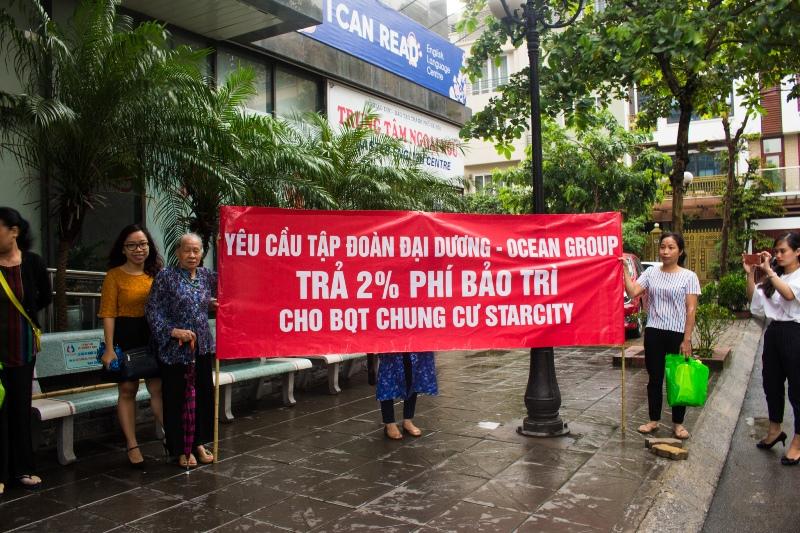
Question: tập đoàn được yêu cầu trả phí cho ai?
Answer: trả cho ban quản trị chung cư starcity